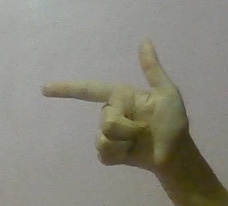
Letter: yaa